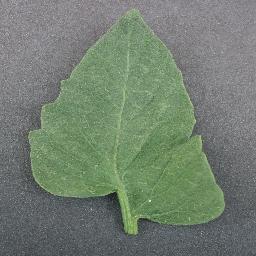
Label: Tomato___healthy